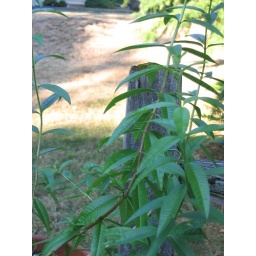
Picture of lemon plant in Lake Oswego, Oregon, USA